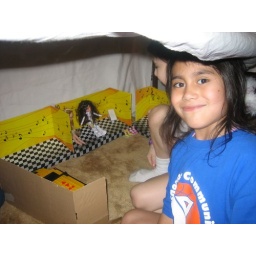
Pretty & the girls made a doll house under the table